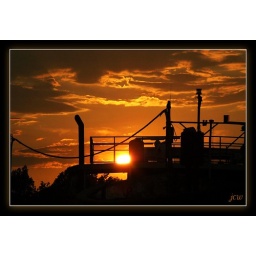
Sun setting behind old fishing boat docked in Port Dover fish docks.